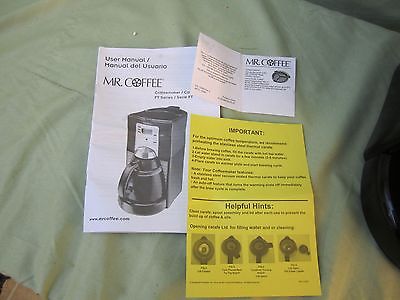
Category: coffee maker